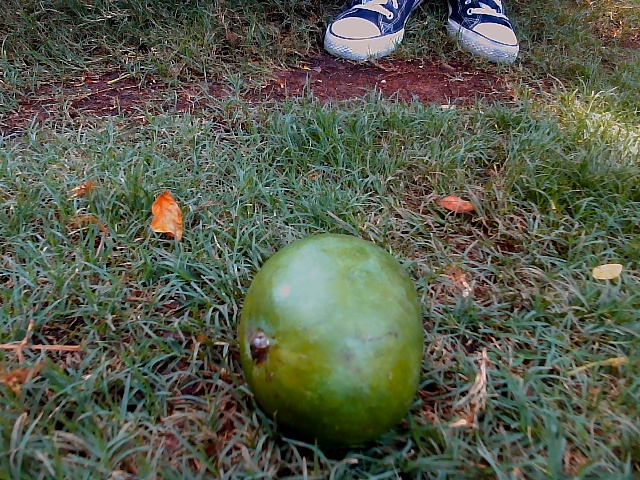
Label: Raw_Mango